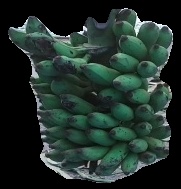
Variety: elakki-bale
Grade: grade3